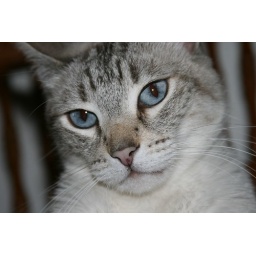
My brother and sister in laws cat &amp;quot;Blue&amp;quot;. With amazing blue eyes!!!